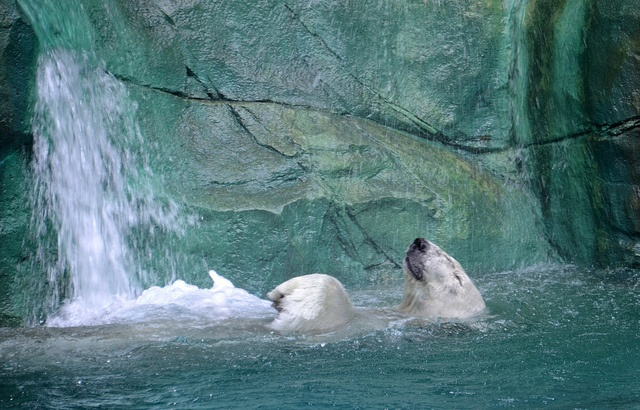
A white polar bear swimming in a pool by waterfall
A polar bear is floating on its back in pool with a waterfall.
Polar bear relaxing with waterfall and marbled rocks in background
A bear taking a swim by a waterfall.
A captive polar bear is doing the back stroke in the water.